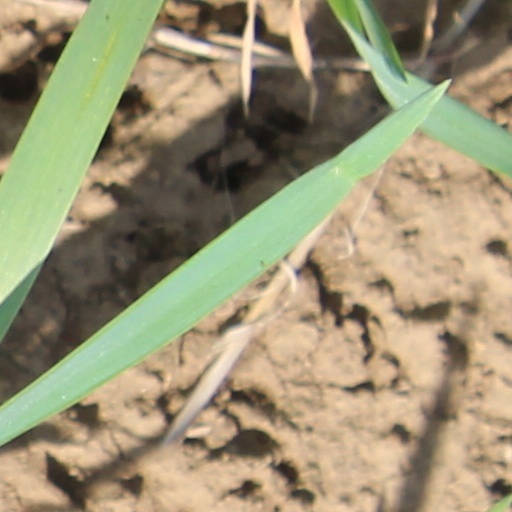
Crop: wheat